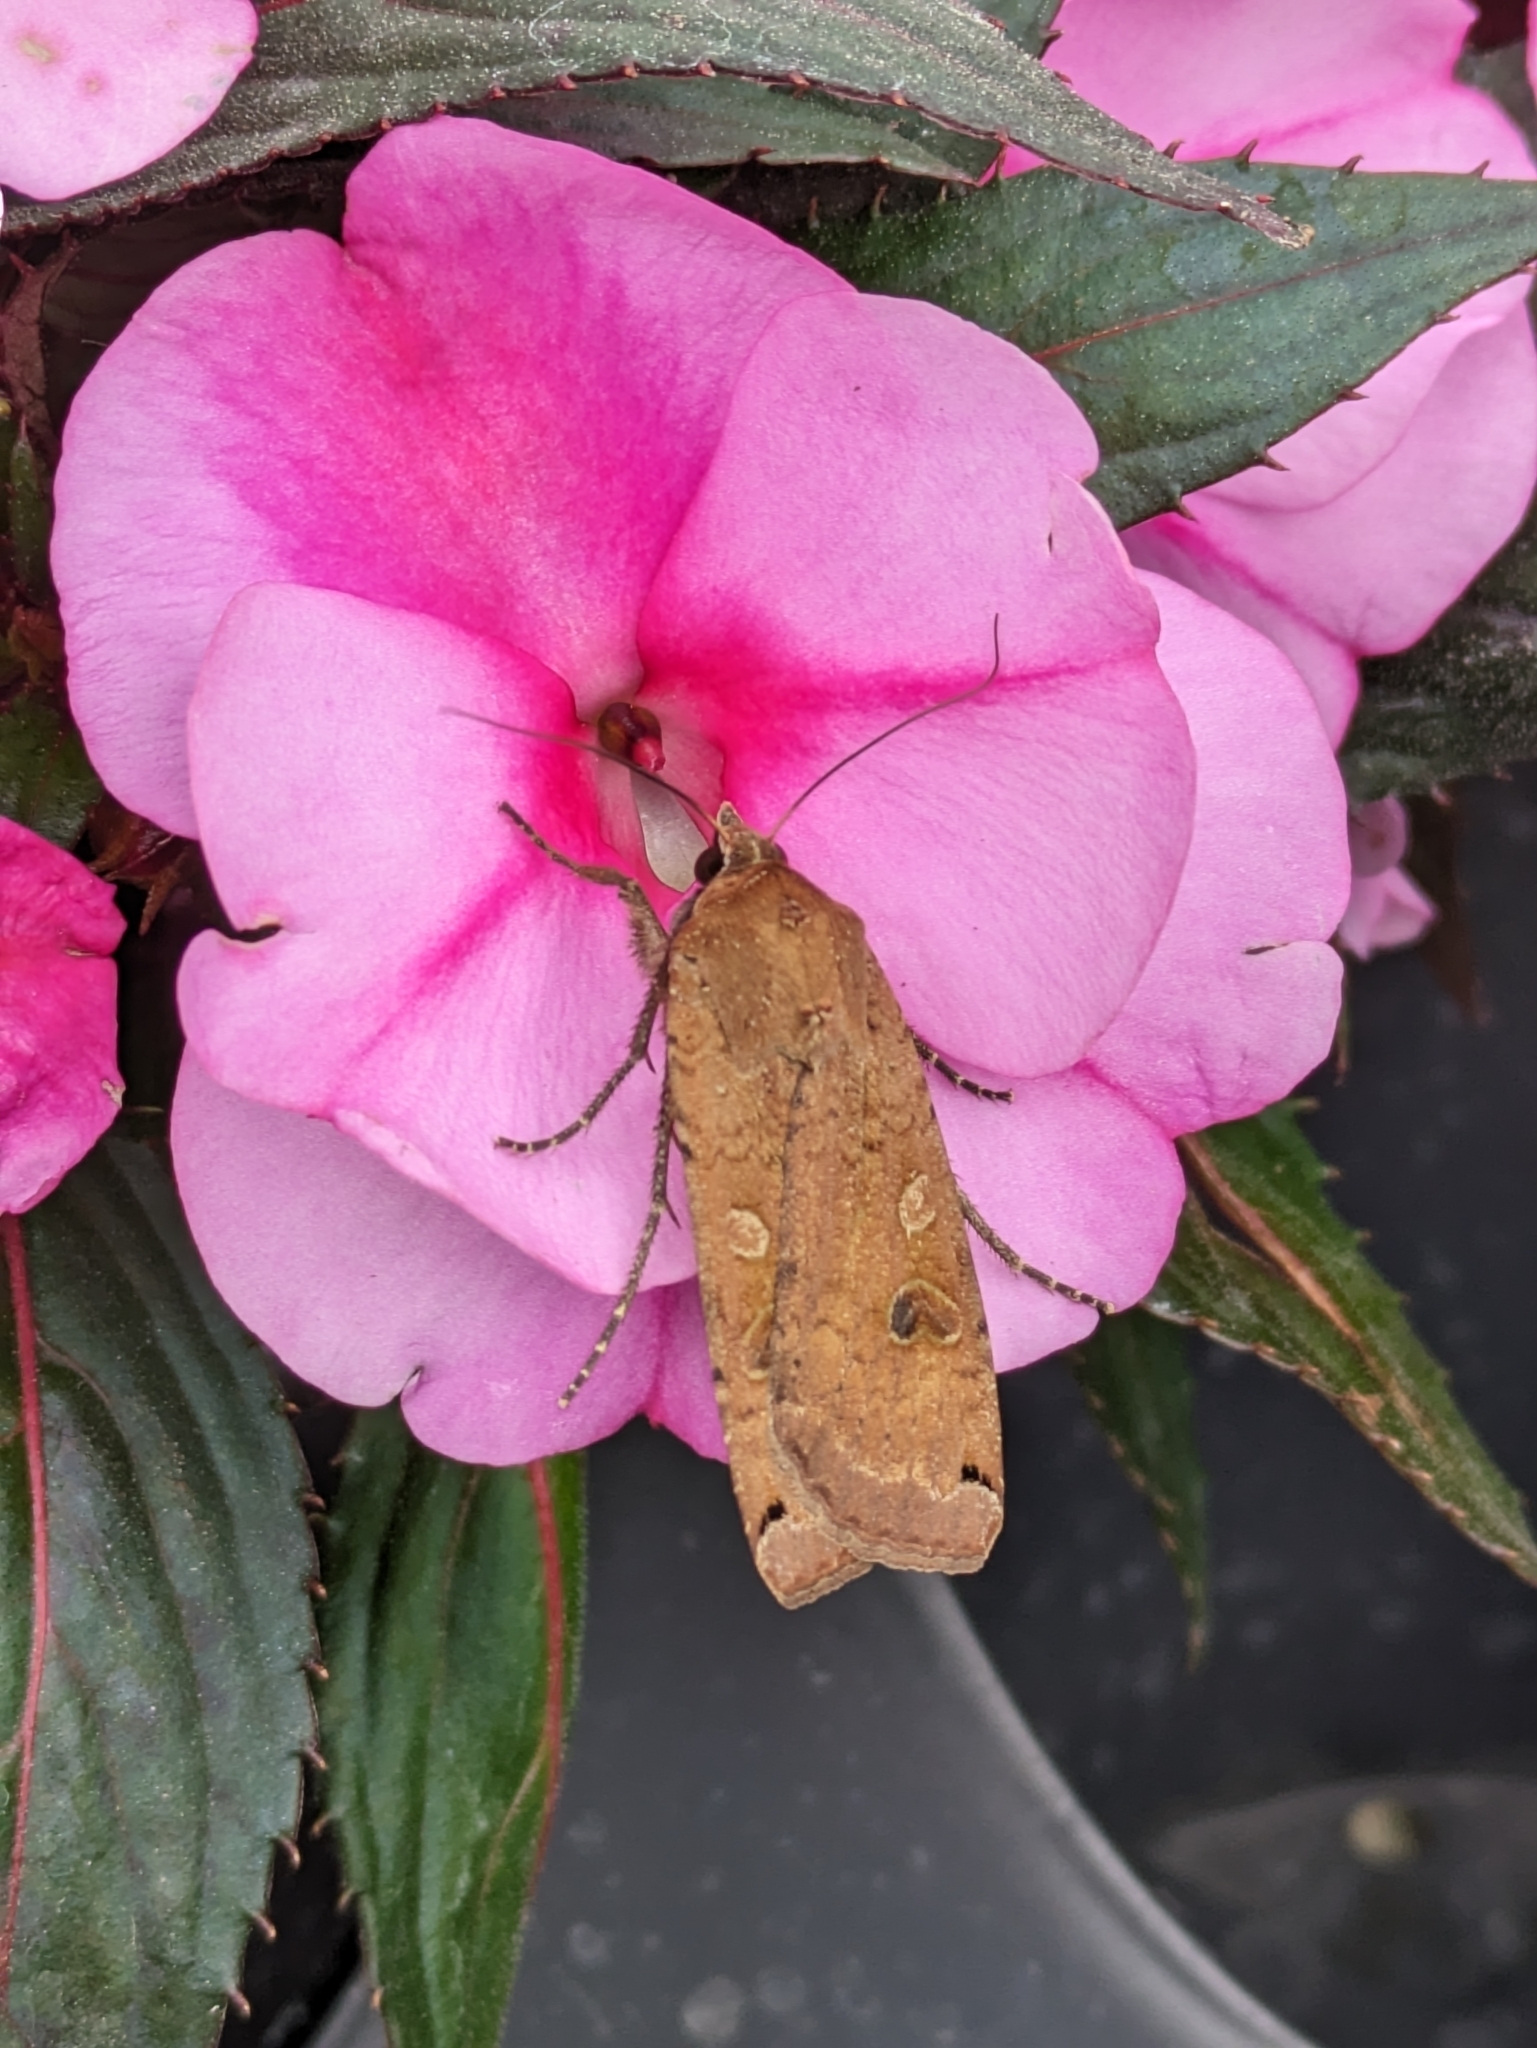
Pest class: cutworms